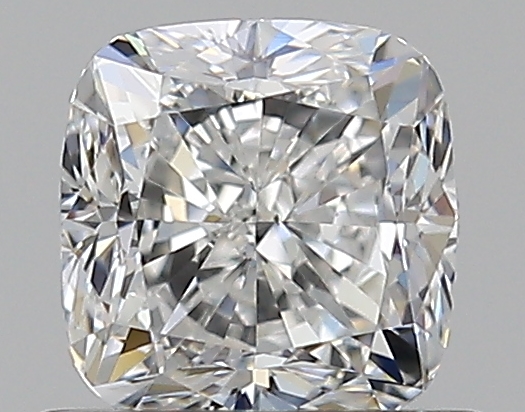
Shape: cushion
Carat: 0.71
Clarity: VS2
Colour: F
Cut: GD
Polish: EX
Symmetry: EX
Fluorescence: N
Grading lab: GIA
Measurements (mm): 4.86 x 4.74 x 3.5